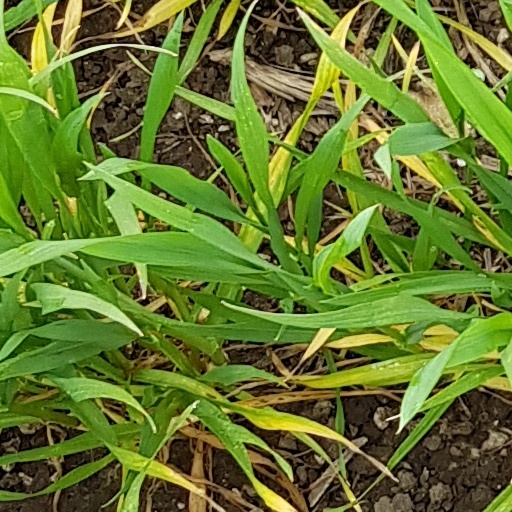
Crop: wheat